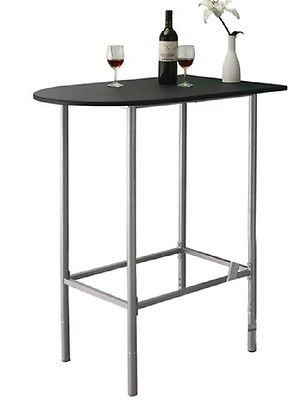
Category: table